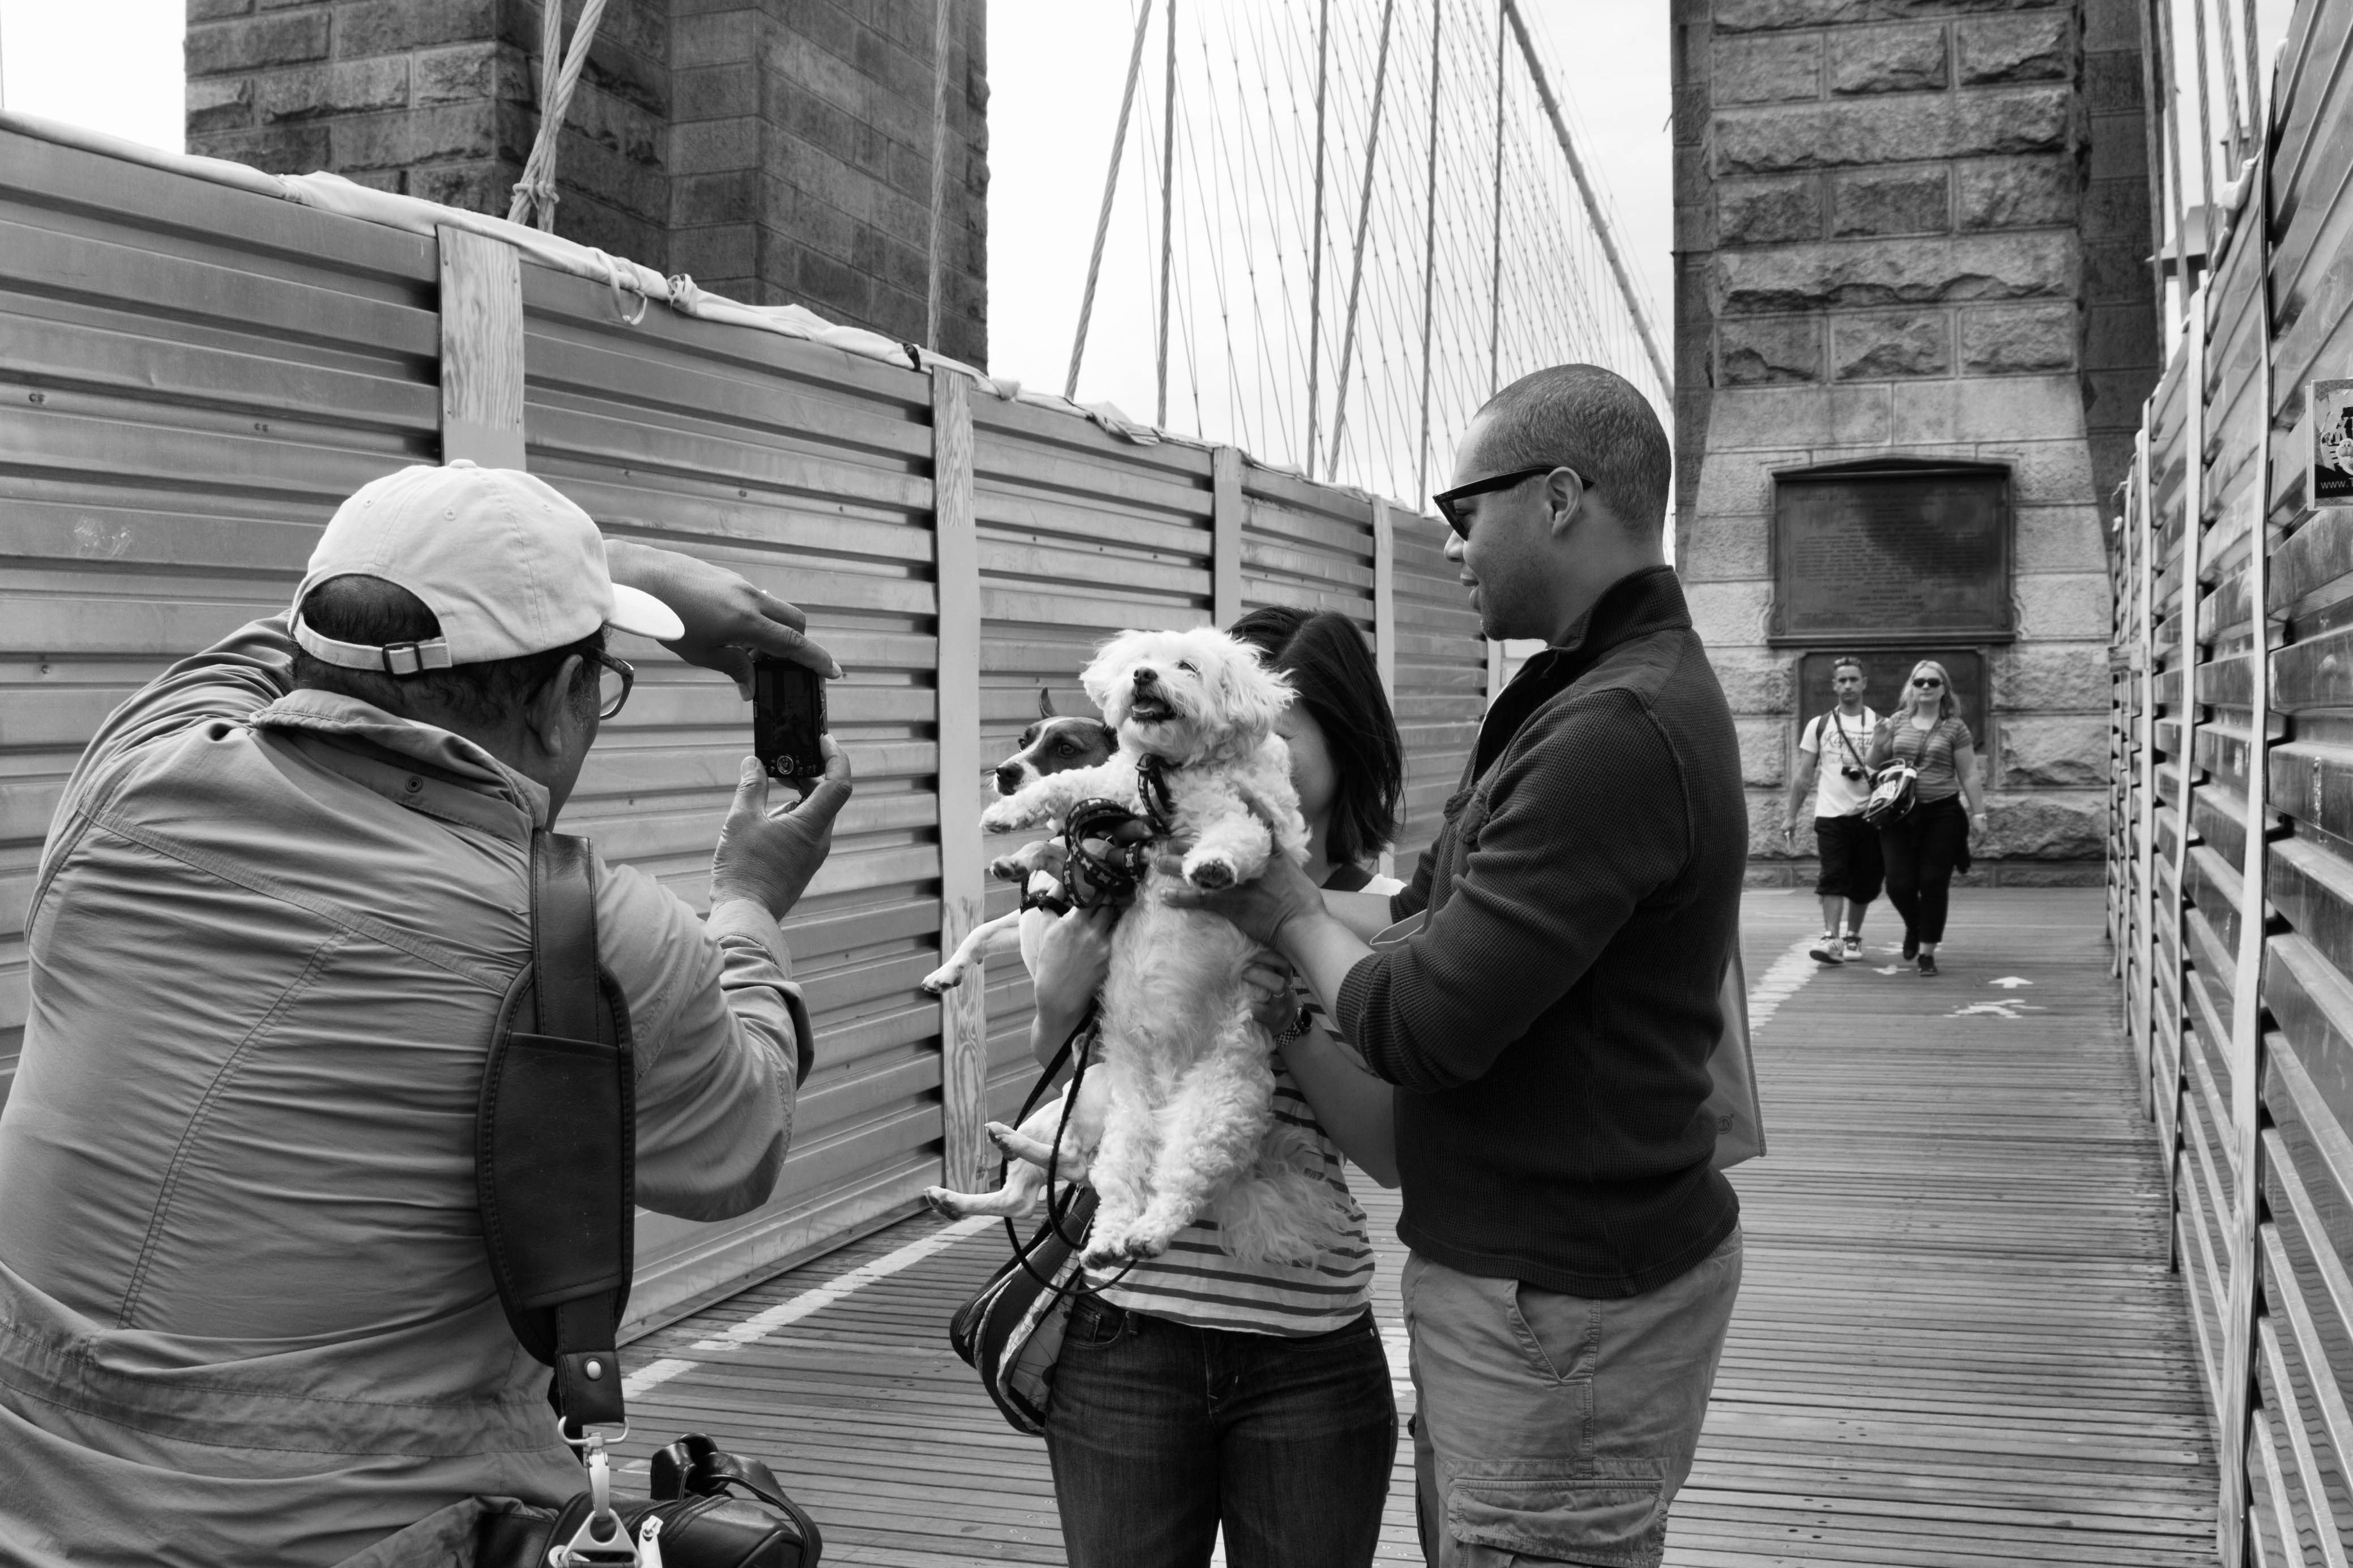
man, pedestrian, black and white, people, road, bridge, street, crowd, monochrome, streetphotography, newyork, brooklynbridge, infrastructure, photograph, monochrome photography